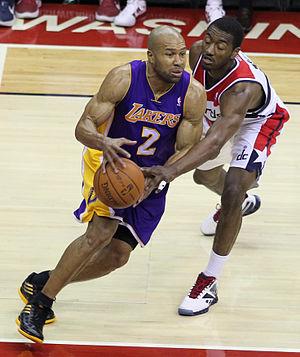
Derek Lamar Fisher est un ancien joueur américain professionnel de basket-ball, devenu entraîneur.